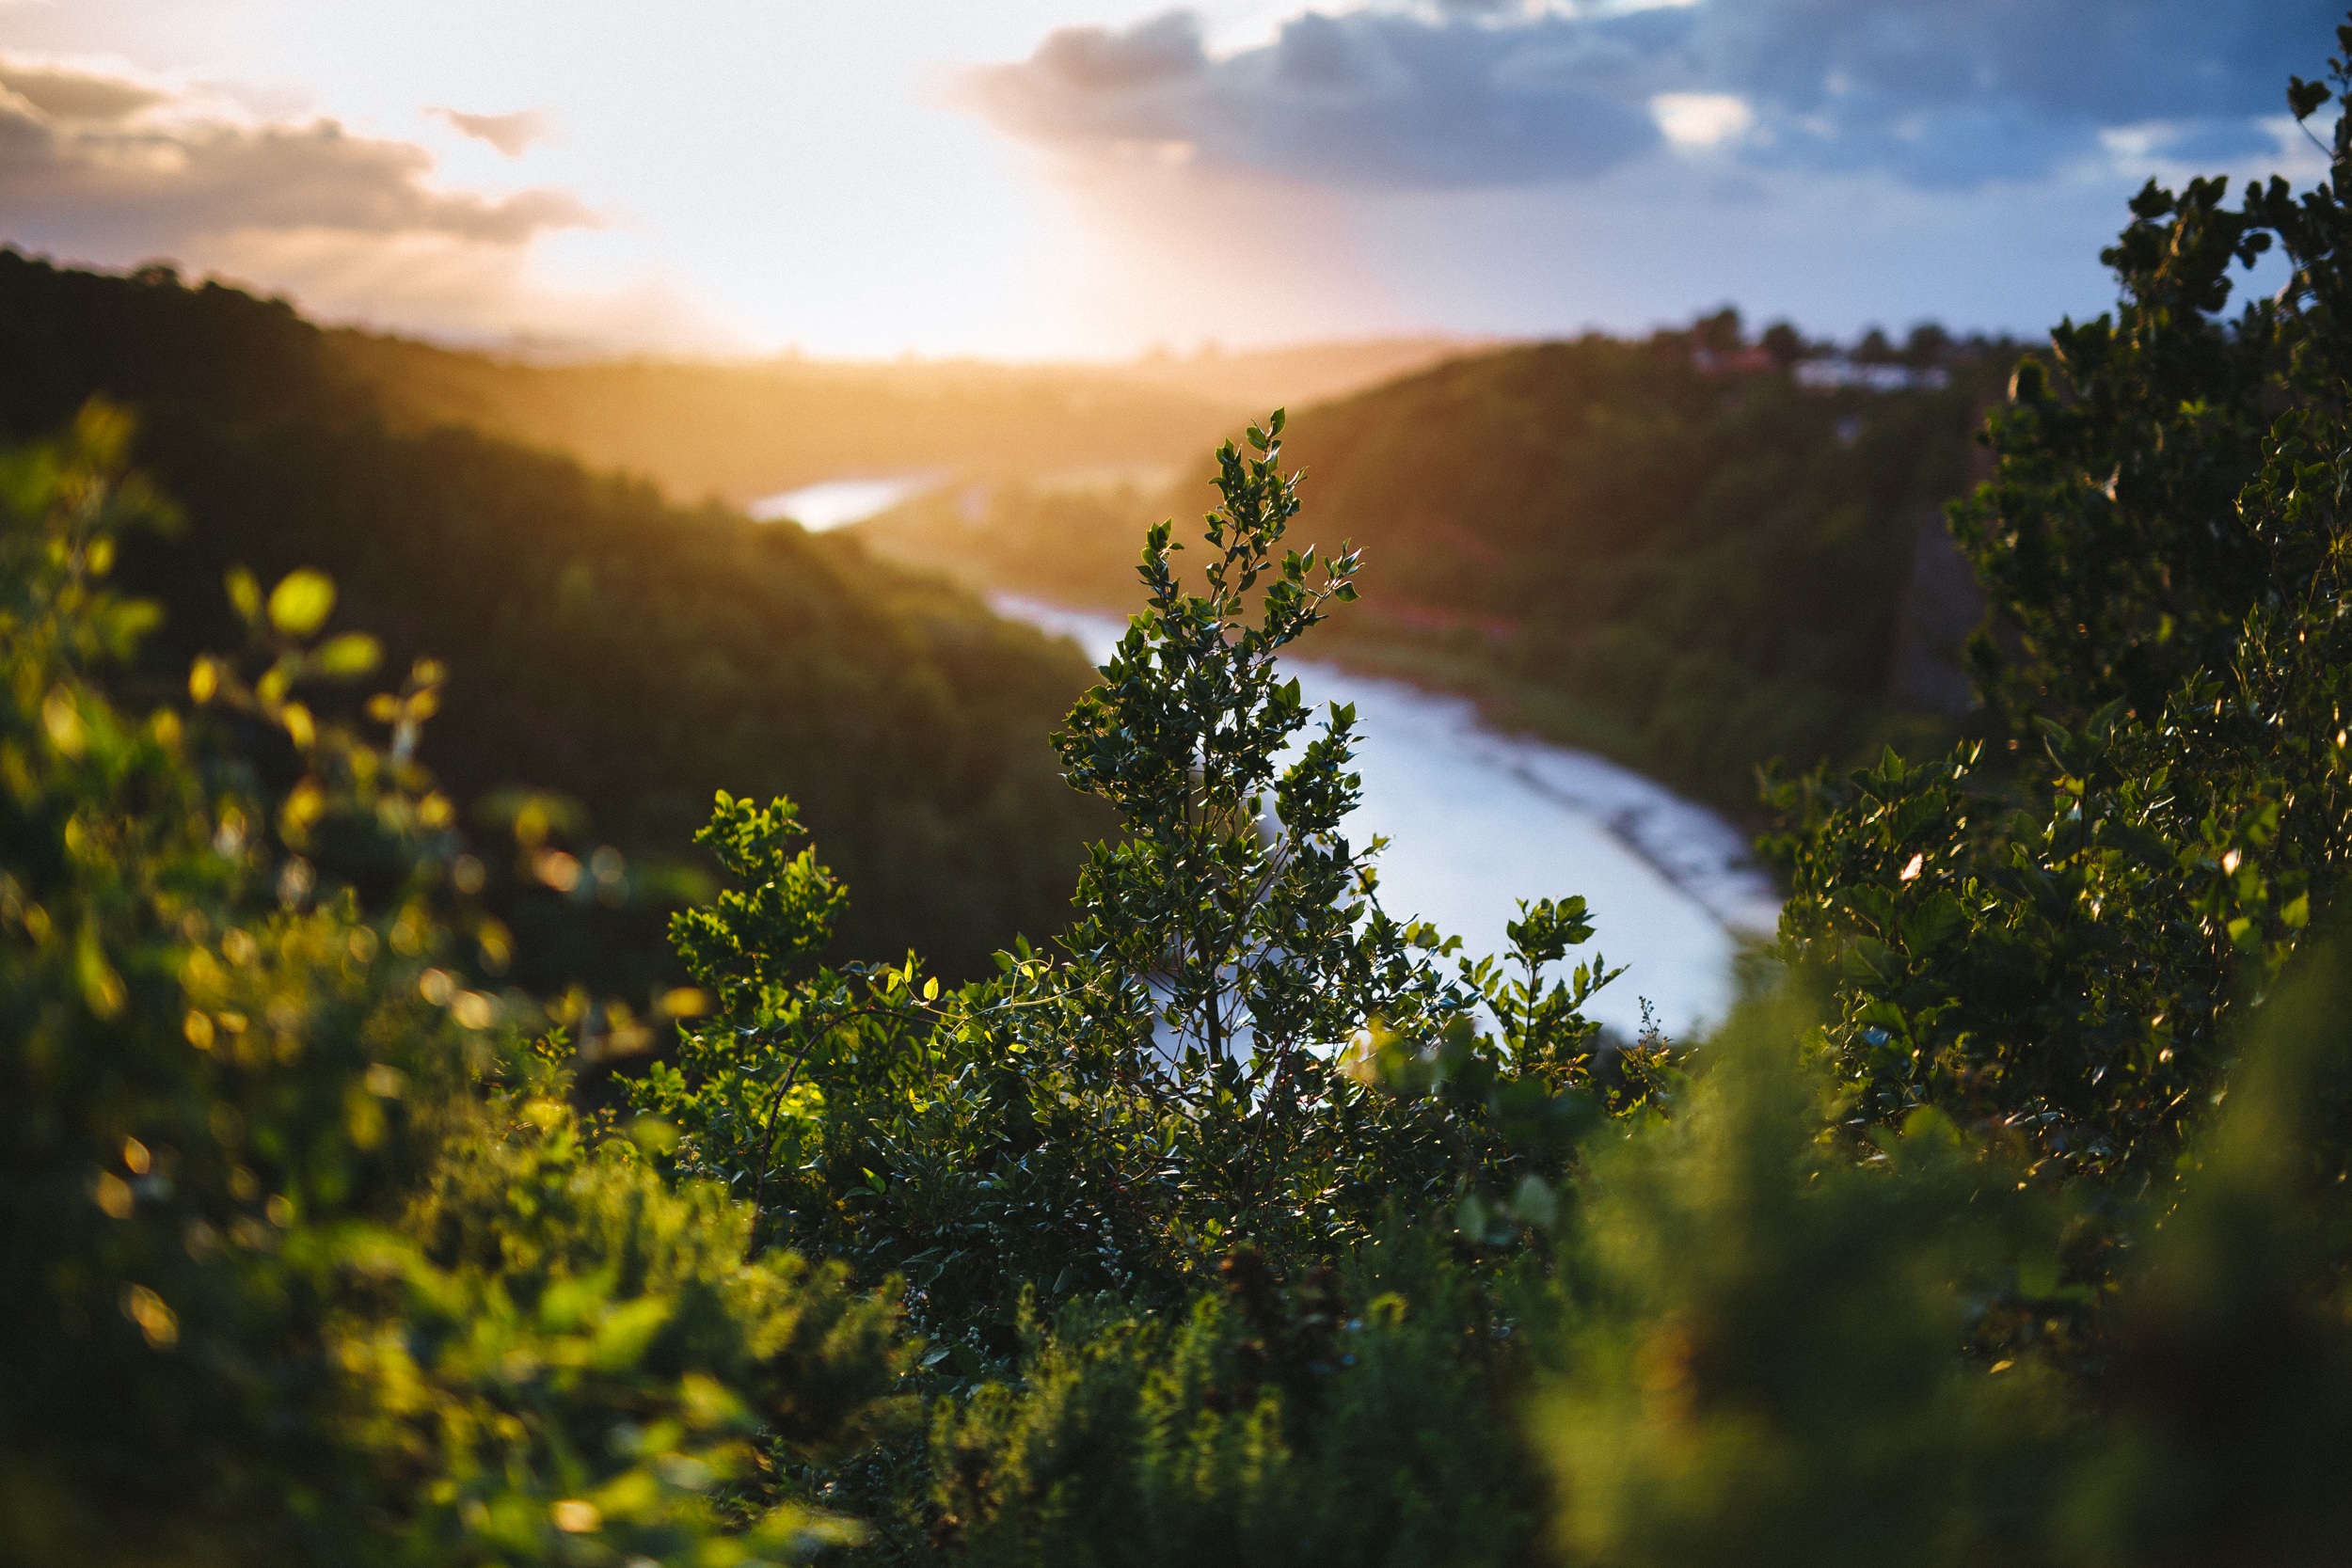
landscape, tree, water, nature, forest, grass, mountain, light, cloud, plant, sky, sun, sunrise, sunset, mist, field, meadow, sunlight, morning, leaf, hill, flower, river, evening, green, reflection, autumn, flora, season, plants, trees, habitat, depth of field, rural area, natural environment, atmospheric phenomenon, woody plant, mountainous landforms